The Fullerton Hotel Singapore

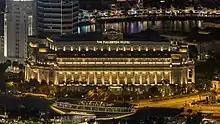
The Fullerton Hotel, seen from the observation deck

The northern end of the building covers the site of Fort Fullerton, a fort built in 1829 to defend the settlement against any naval attacks. The fort consisted of an Artillery Barrack, a house for the officers, barracks for soldiers and a 68-pounder gun guarding the entrance to the river which used to stand on the location known as Fullerton square. In 1843, the fort was extended after a sandstone monolith, the Singapore Stone, with an inscription possibly dating back to the 13th century was demolished. The Singapore stone was, unfortunately, destroyed by the British. A fragment of this monolith was salvaged and preserved in the collection of the National Museum at Stamford Road. However, there were several criticisms as well as apprehensions regarding the building of Fort Fullerton. Merchants thought that it was a waste to use the prime location of the city for military instead of trading purpose, which would have prevented Singapore from generating more revenue and boosting its trading business. They were also worried that they would be in the direct line of fire if there were any attacks on the fort because the offices along the Singapore River were situated in close proximity to the fort. The fort was also said to be incapable of deterring any potential attacks from the sea, and had very low efficacy. Following these criticisms, the fort was finally demolished in 1873. The fort gave way to the first General Post Office and the Exchange Building in 1874. Plans to erect Fullerton Building were drawn up in 1920. However, due to a lack of funds, construction only began in February 1924. During the initial groundwork, excavations revealed the gun casements of the old Fort Fullerton. In fact, the Fullerton Building was built over reclaimed land. Built at a cost of $4.1 million and after delays of a few months, the building was completed in June 1928.